Reno Scum

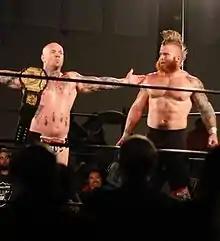
Adam Thornstowe (left) and Luster the Legend (right)

Reno Scum are an American professional wrestling tag team consisting of Adam Thornstowe and Luster the Legend. They are known for their work on the independent circuit and are best friends in real life, they are, however best known for their time in Impact Wrestling. They've formerly worked for Ring of Honor (ROH) and the original Global Force Wrestling also. Though best known as a tag team, Reno Scum has also been a stable, which included, in addition to Luster and Thornstowe, Christina Von Eerie, Paul Isadora and Shane Dynasty. Scum has been said to stand for Socially Corrupt Underground Militia.